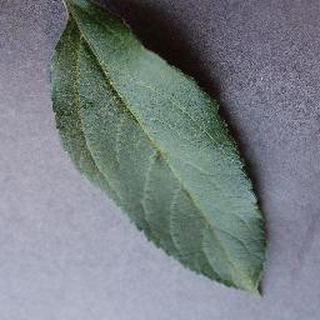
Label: healthy_apple